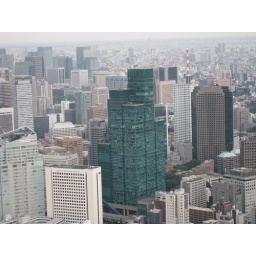
Izumi Garden Tower, a green glass skyscraper in Tokyo (IMG_3906)